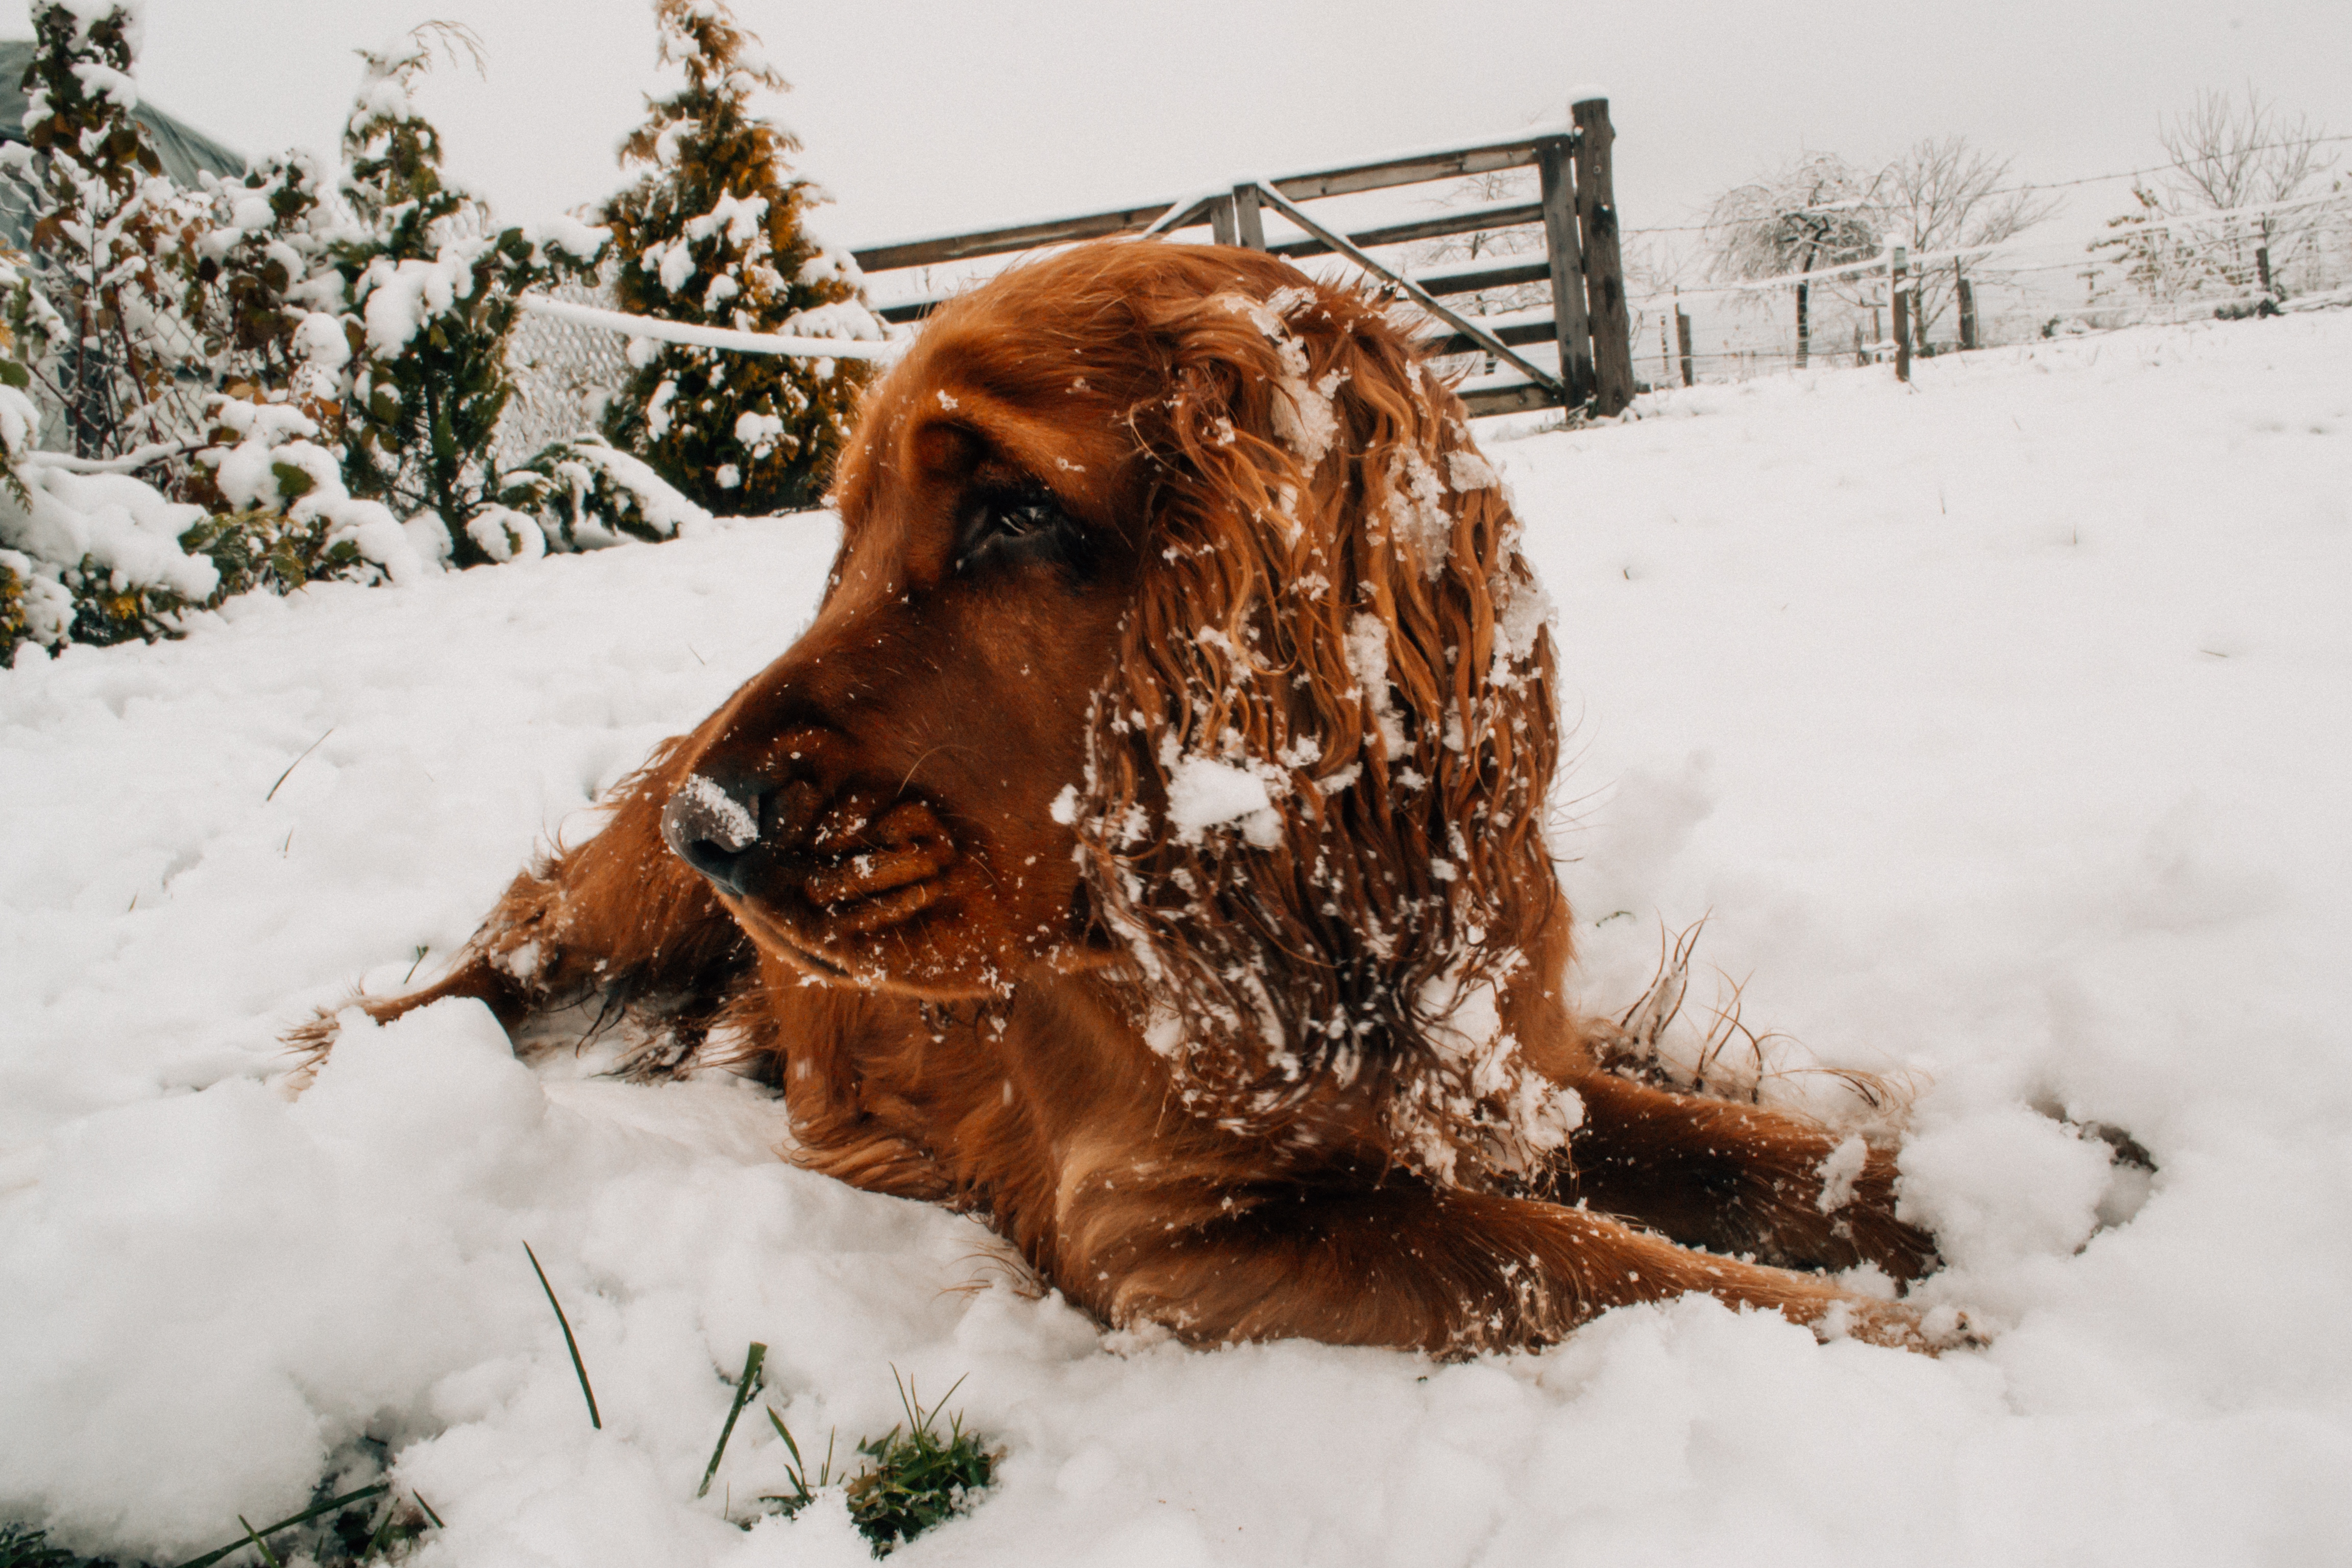
dog, canidae, mammal, irish setter, dog breed, english cocker spaniel, carnivore, setter, field spaniel, german spaniel, sporting group, cocker spaniel, spaniel, snow, boykin spaniel, russian spaniel, rare breed dog, picardy spaniel